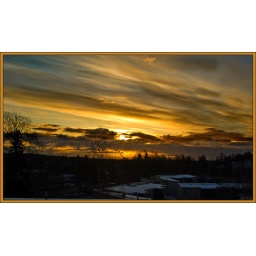
this morning 06:30 in my kitchen window